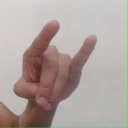
अक्षर: च